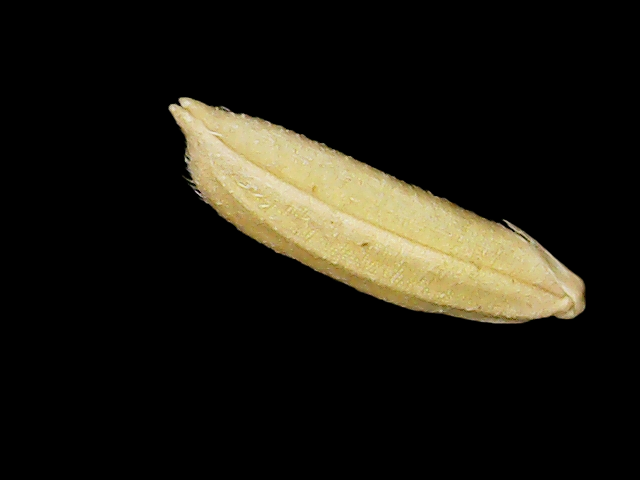
Rice variety: Binadhan21